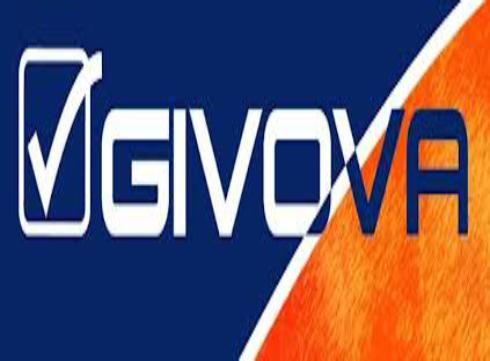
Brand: Givova
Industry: Clothes